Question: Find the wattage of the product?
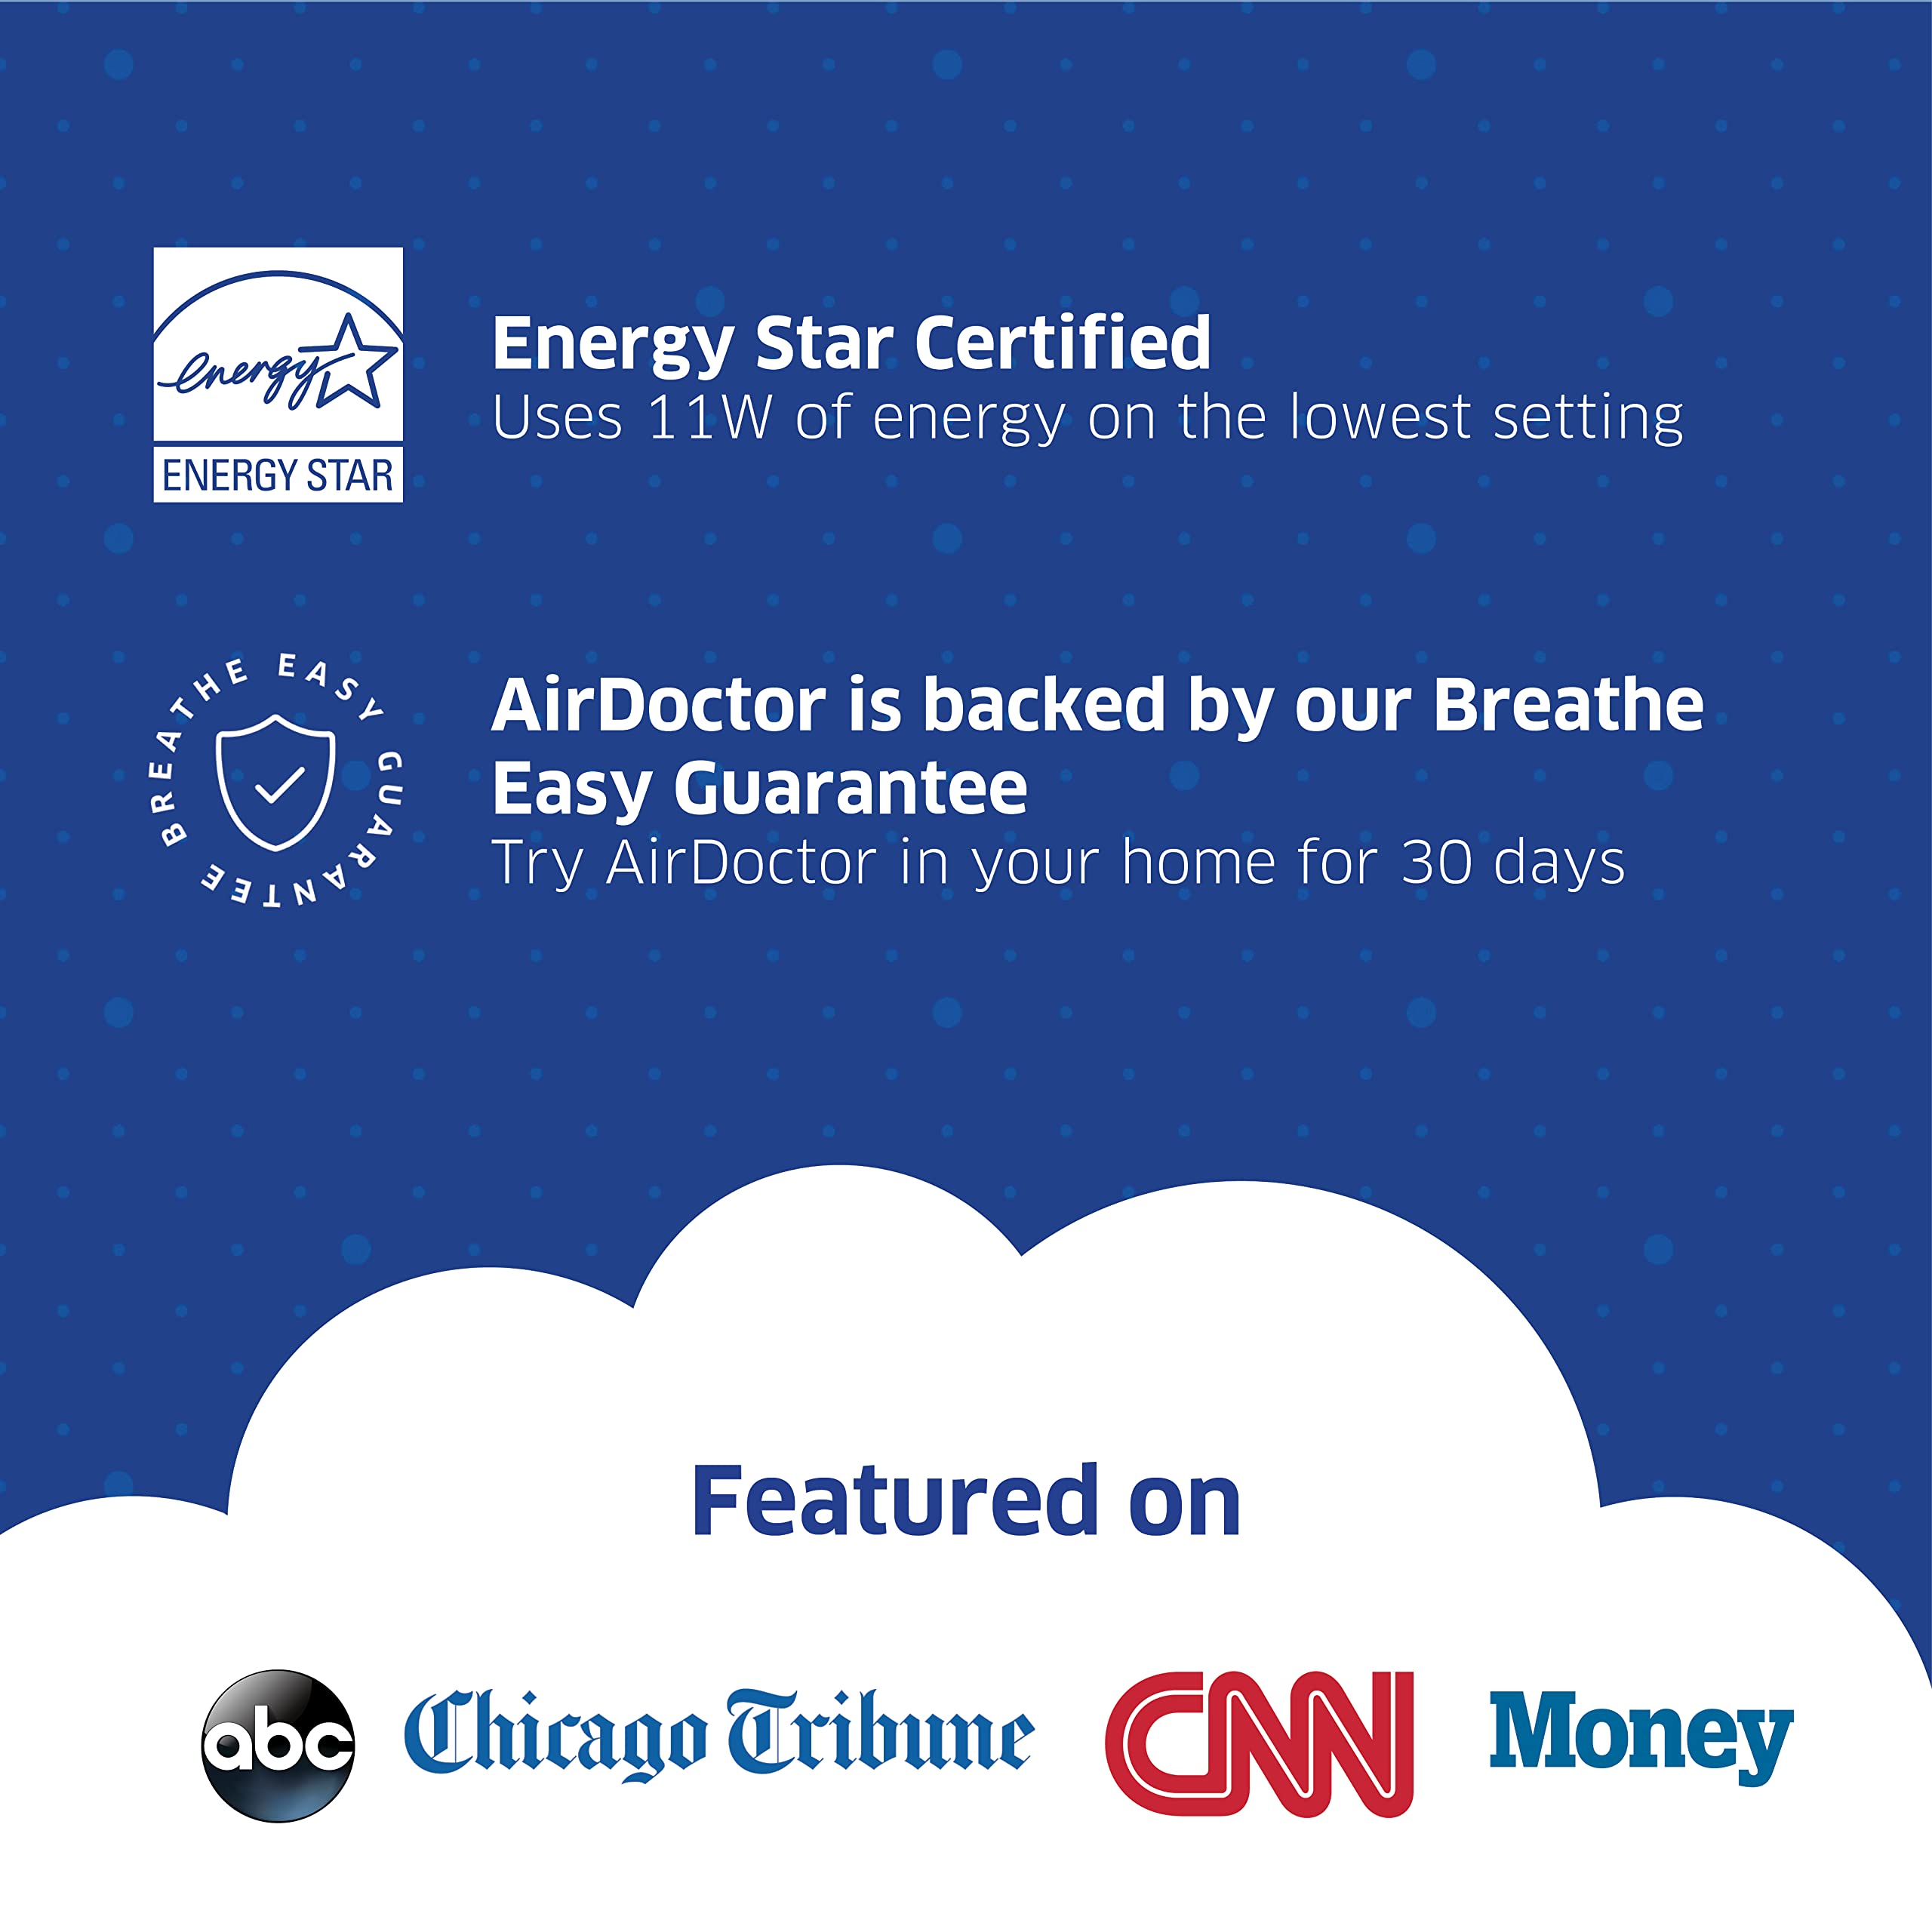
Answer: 11.0 watt